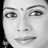
Emotion: happy